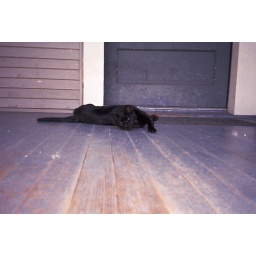
This blind cat lives in my building